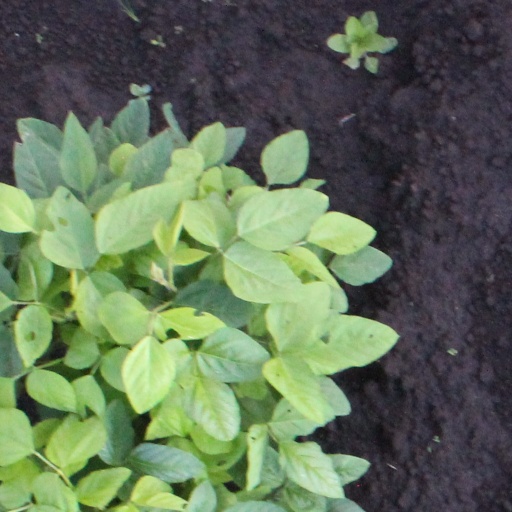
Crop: soybean